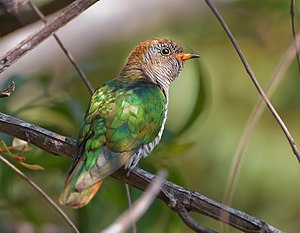
Gøge / Billeder
Gøge er en familie af fugle, der fortrinsvis er udbredt i de tropiske områder af Jorden. Lidt over en tredjedel af de cirka 150 arter er kendt for at være redeparasitter. I Danmark er gøgen almindelig, mens tre andre arter er truffet nogle få gange.